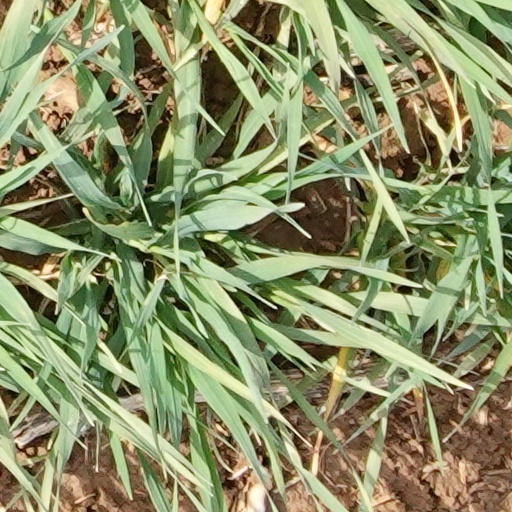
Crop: wheat